Espoo

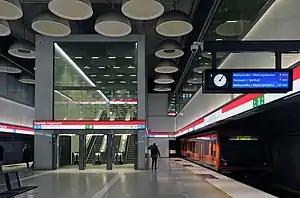
The Tapiola metro station has a connection to the Ainoa shopping centre.

Espoo's city council has 75 members. Following the municipal election of 2017 the council seats are allocated in the following way: National Coalition Party 26 seats, Greens 17, Social Democrats 10, True Finns 7, Swedish People's Party 6, Centre Party 3, Left Alliance 3, Christian Democrats 2 and Liberal Party 1.